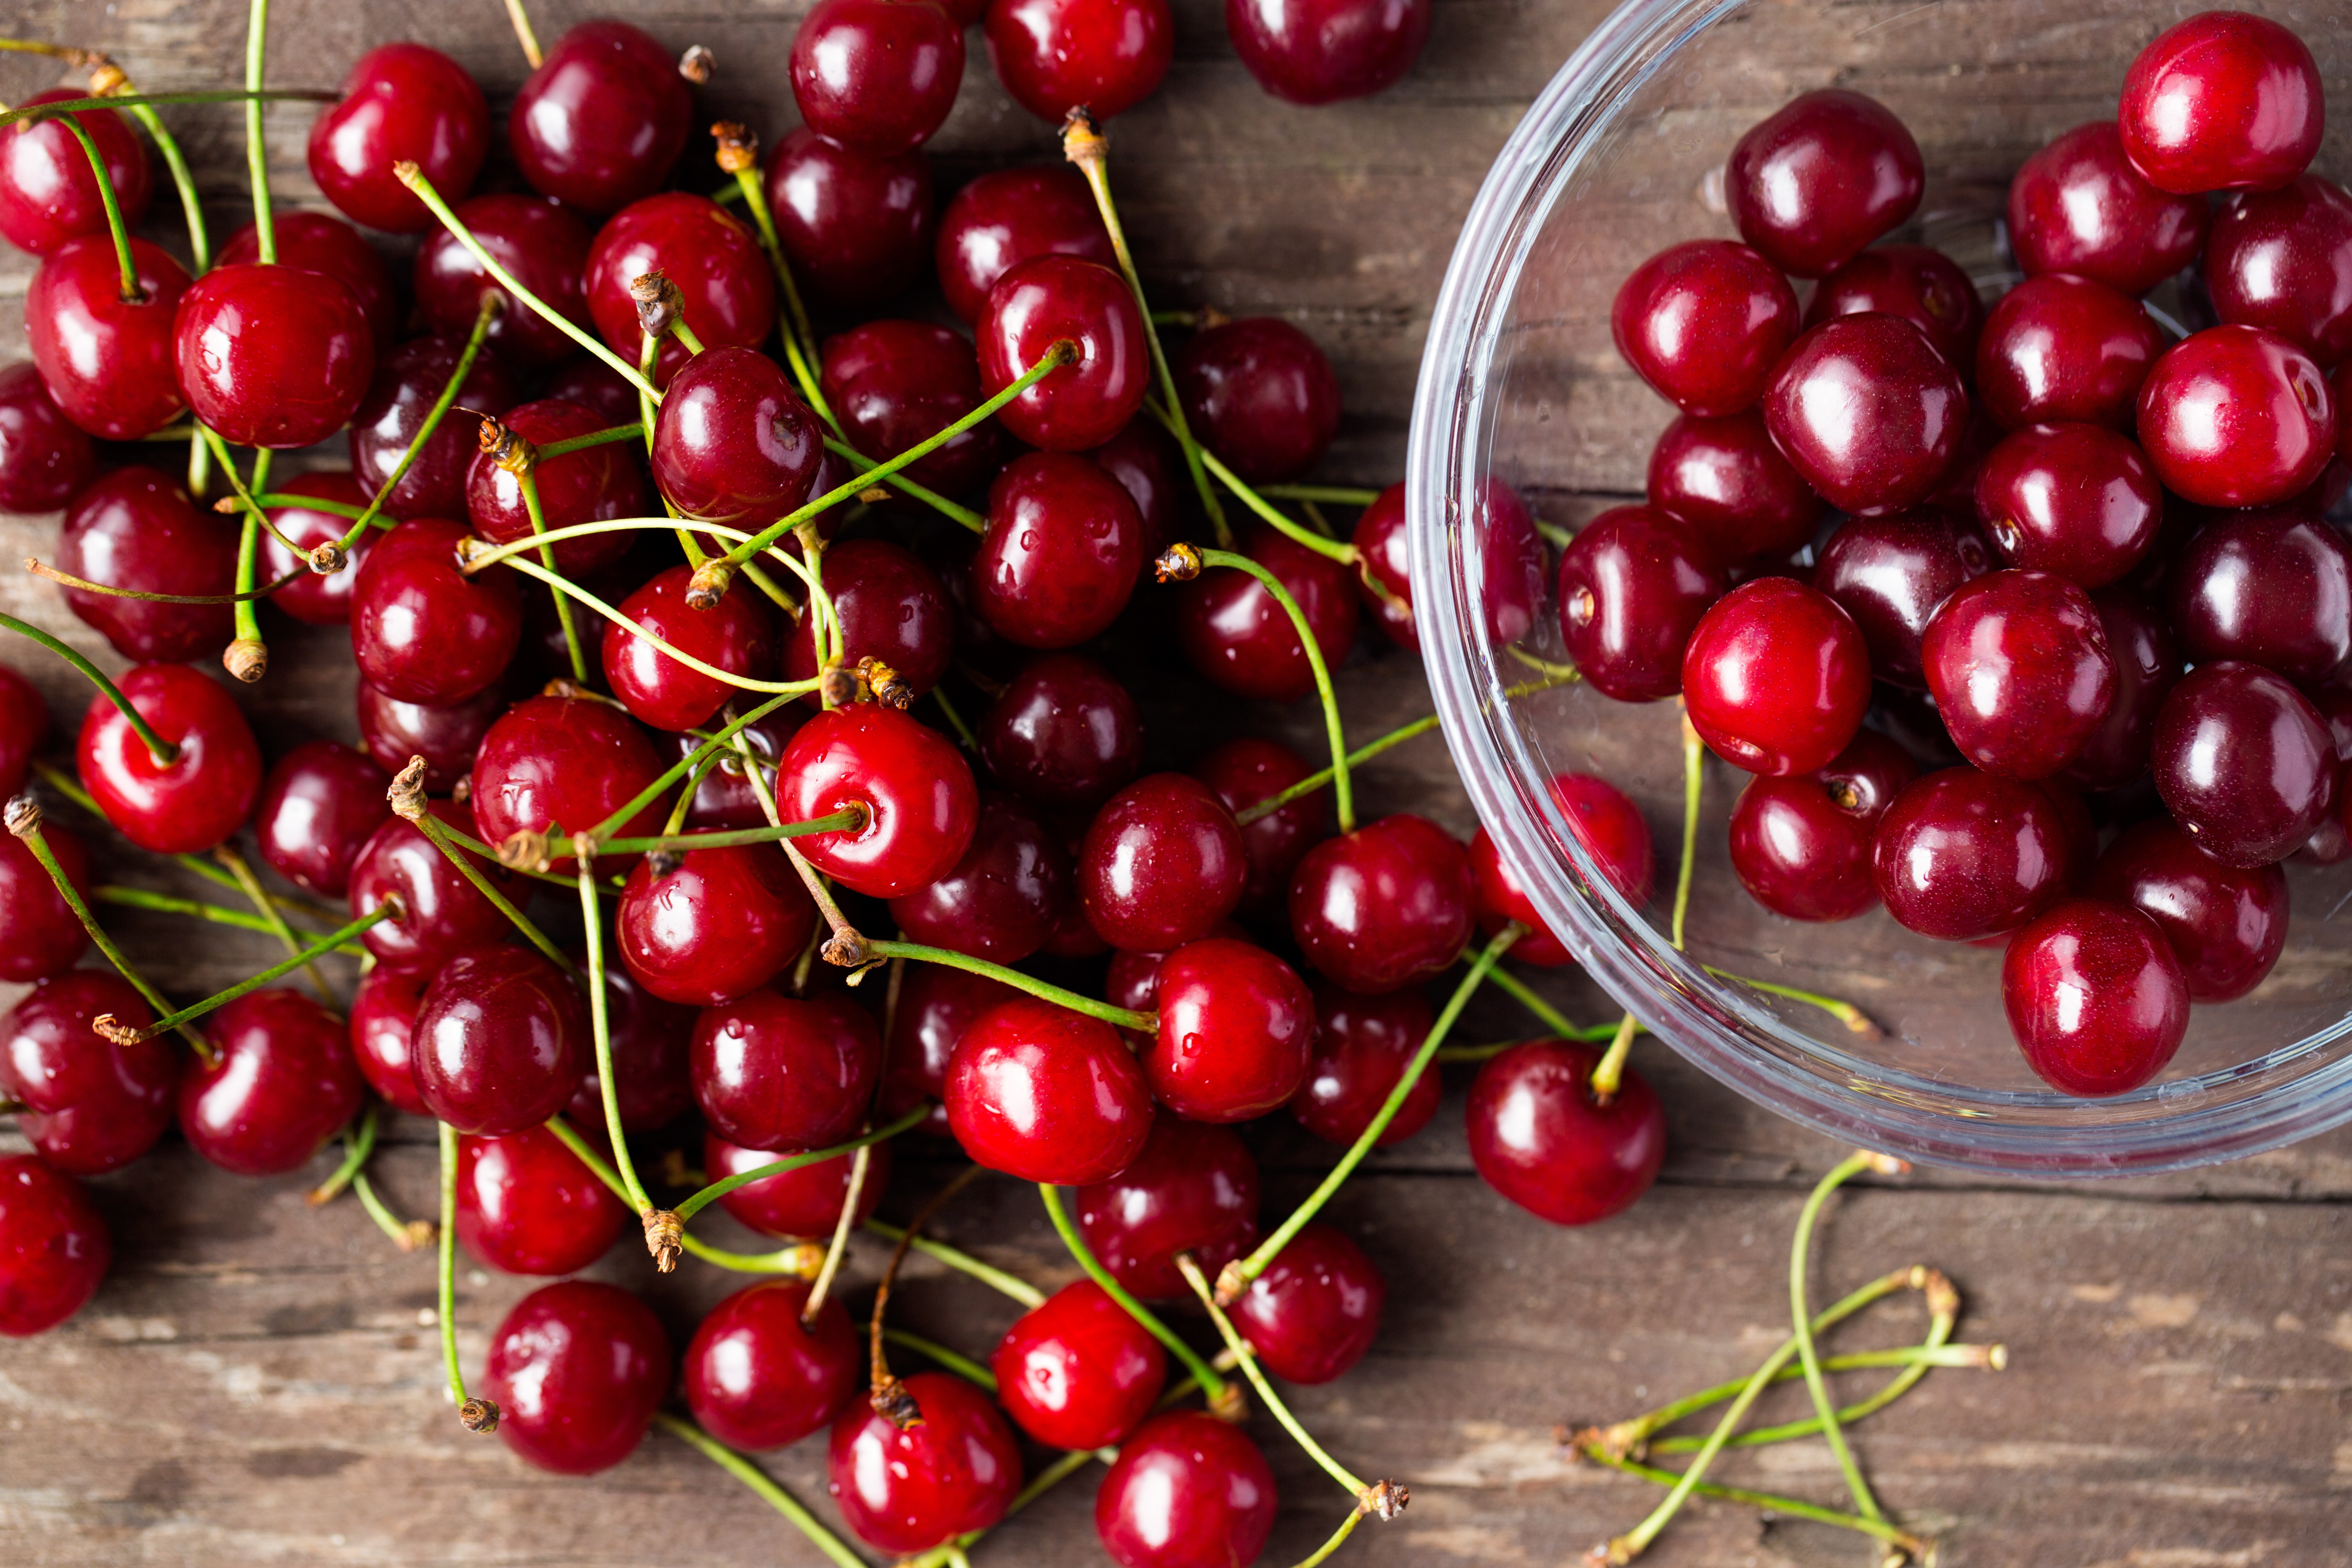
fruit, red, cherry, food, berry, fresh, ripe, currant, healthy, cherries, sweet, summer, nature, dessert, juicy, tasty, white, diet, isolated, berries, organic, fruits, closeup, garden, freshness, natural foods, produce, frutti di bosco, seedless fruit, ingredient, black cherry, local food, Superfruit, superfood, accessory fruit, whole food, prunus, drupe, acerola family, sorbus, oleaster, moschatel family